Onna-musha

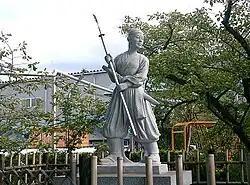
Nakano Takeko holding a naginata

The onset of the 17th century marked a significant transformation in the social acceptance of women in Japan. Many samurai viewed women purely as child bearers; the concept of a woman being a fit companion for war was no longer conceivable. The relationship between a husband and wife could be correlated to that of a lord and his vassal. According to Ellis Amdur, "husbands and wives did not even customarily sleep together. The husband would visit his wife to initiate any sexual activity and afterwards would retire to his own room".